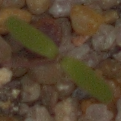
Label: fat_hen